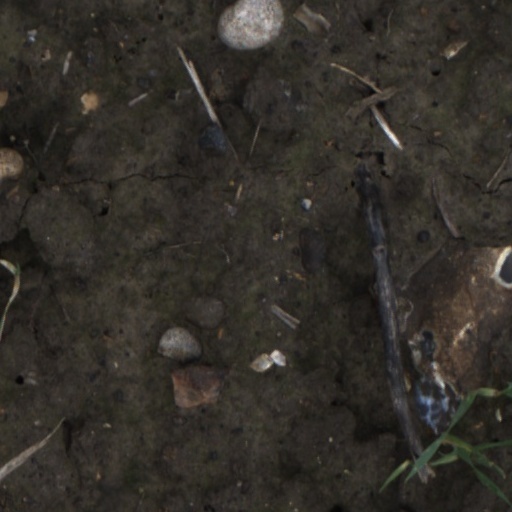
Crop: wheat